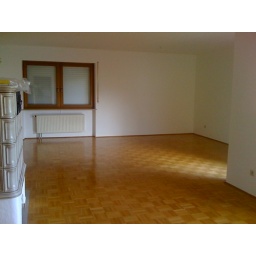
First pictures of the new house in Germany. Another view of the Living room (looks like a dance floor now).